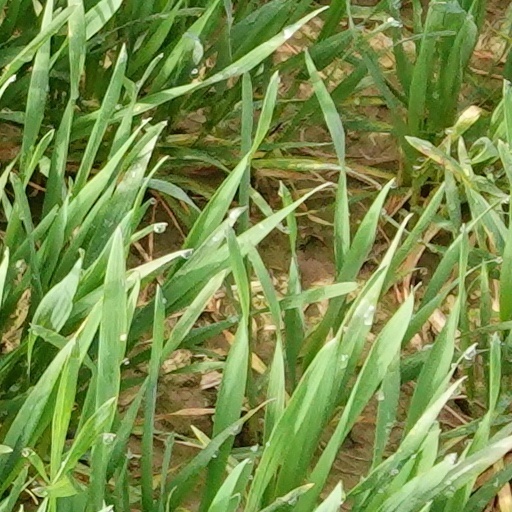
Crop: wheat